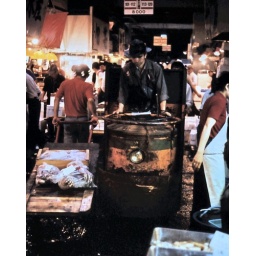
Forklift and hand-trucks jostle in the crowded aisles of the great Tsukiji wholesale fish market in Tokyo, Japan 1985